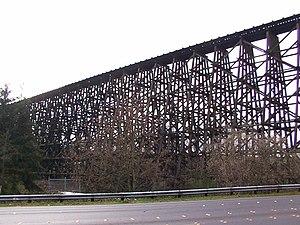
Un pont métallique est un pont dont la structure est réalisée en métal, à savoir en fer, en fonte ou en acier.